Outland (film)

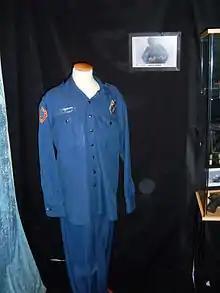
O'Niel's costume at a SciFiWorld convention in Stockholm, Sweden

Hyams recalled, I wanted to do a Western. Everybody said, 'You can't do a Western; Westerns are dead; nobody will do a Western'. I remember thinking it was weird that this genre that had endured for so long was just gone. But then I woke up and came to the conclusion – obviously after other people – that it was actually alive and well, but in outer space. I wanted to make a film about the frontier. Not the wonder of it or the glamour of it: I wanted to do something about Dodge City and how hard life was. I wrote it, and by great fortune Sean Connery wanted to do it. And how many chances do you get to work with Sean Connery?